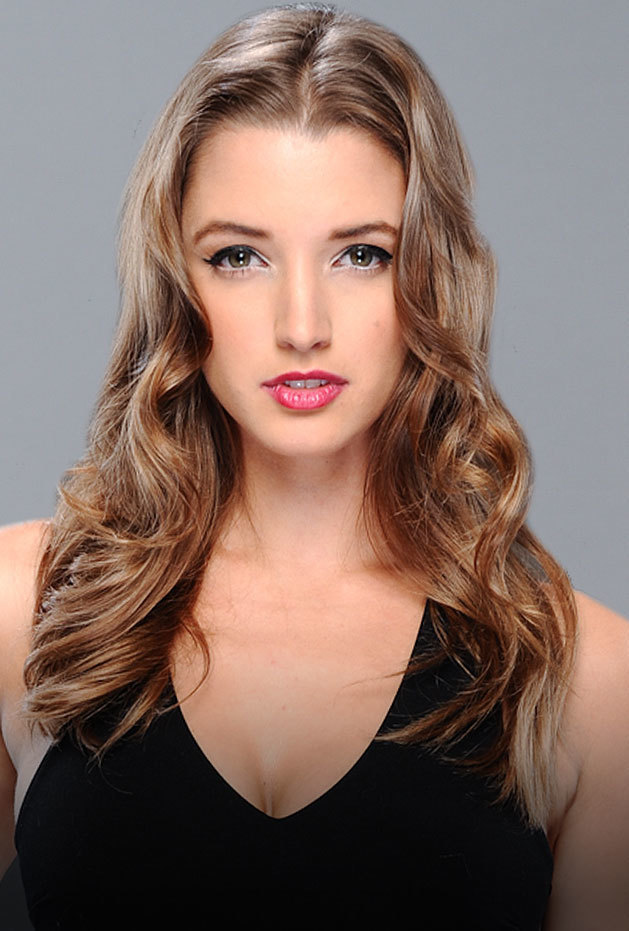
Gender: women